Maico

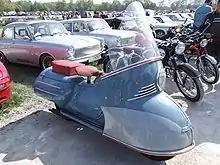
Maicomobil

The Maico Mobil, said to resemble a "two-wheeled car", was a highly enclosed two-wheel motorcycle which sold only in small numbers. It was designed to provide motorcycle handling combined with scooter convenience, a large trunk, and weather protection. It was nicknamed the "dustbin". The Mobil was produced from June 1950 through 1958 with aluminum bodywork and a tubular frame.